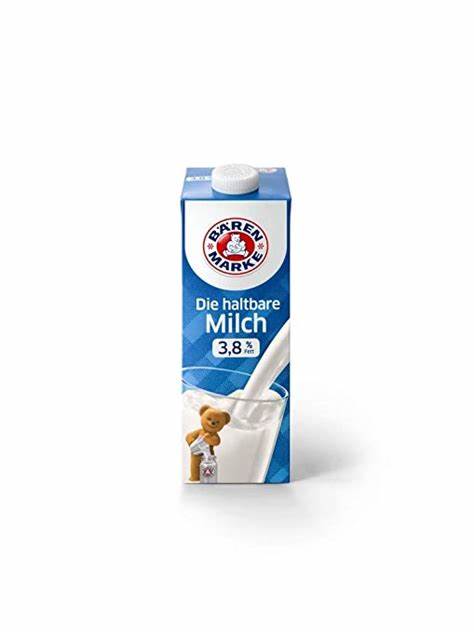
Waste category: cardboard